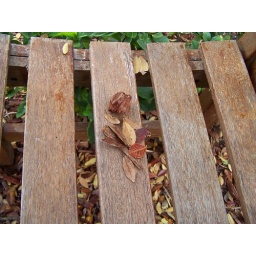
Bench from different perspective... leaves n wooden stick looks like a flower when lookin in small size..